Bernard Kroger

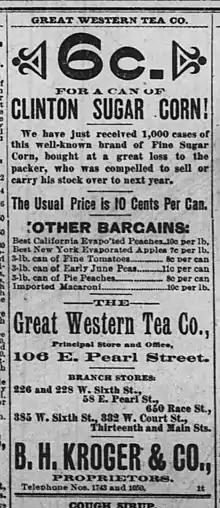
Early B. H. Kroger & Co. newspaper ad

Kroger was one of the first grocers to advertise in newspapers and advertised extensively in local papers as early as 1895, which he felt led to his success. Kroger's innovative ads featured extensive lists of items for sale by categories and always included "money-saving prices" as well as descriptions of the articles being offered. By 1897, Kroger’s advertisements appeared regularly in Cincinnati’s numerous newspapers and often filled entire pages, a marketing effort unknown up to that point.